Skinningrove Steelworks

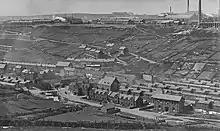
Skinningrove village and the works in distance (c.1911)

During the company's early period, much of the works output (pig iron) was shipped to Scotland – changes in the iron and steel market caused the works to start producing steel on site. Under Hutchinson's management, the number of furnaces was increased to four and later five; other improvements included the installation of Cowper stoves for heat regeneration, use of the Talbot process (a continuous open hearth process); and installation of electrically driven mill machinery. The works established its own mines at Boulby. The steel works were operational by 1911. Hutchinson remained manager until his death in 1918.